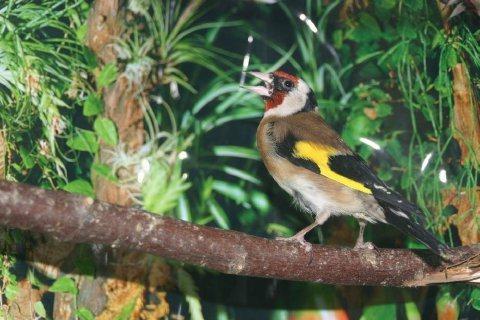
A photo of a european goldfinch